Silver Bullet (film)

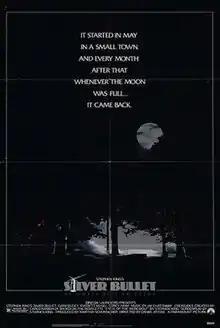
Theatrical release poster

Silver Bullet is a 1985 American horror film based on the 1983 Stephen King novella "Cycle of the Werewolf". It stars Gary Busey, Everett McGill, and Corey Haim, with Megan Follows, Terry O'Quinn, Lawrence Tierney, Bill Smitrovich, Kent Broadhurst, David Hart, and James Gammon in supporting roles. The film is directed by Dan Attias, written by King and produced by Martha De Laurentiis.